List of automobiles known for negative reception

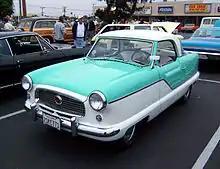
Nash Metropolitan

The Nash Metropolitan was one of the first attempts by a US car maker to produce a small car "which would be mainly used as a second car." Compared to other small cars of the era, it was to be much more luxurious, intended to be "a big car in miniature" by its main developer George Mason. It was also one of the first cars specifically designed for and marketed towards women, being advertised as "a motorized shopping cart for affluent urban gals." It was developed by Nash in co-operation with British Austin Motors, who also produced it at their Longbridge plant, making it the first US-developed car to be entirely produced in a different country. However, despite having large marketing efforts put into the project, it never sold as well as planned and ended up as a commercial failure. The main reasons for this were considered its poor performance, poor handling, poor reliability, and the small market for small economy cars on the US market, with a rising prosperity that, despite Nash considering it exactly the car America needed, made the trend go to bigger, full-size cars.